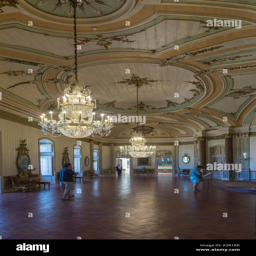
artistic decorations in the interior of the old palace and royal residence